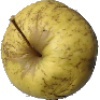
Label: Apple Golden 1